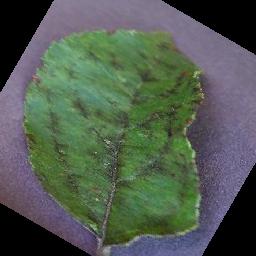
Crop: apple
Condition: scab